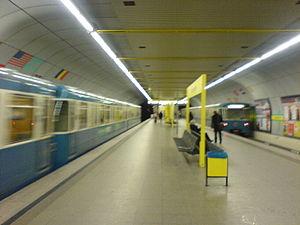
Schwanthalerhöhe est une station de la ligne 4 et de la ligne 5 du métro de Munich, dans le secteur du même nom.